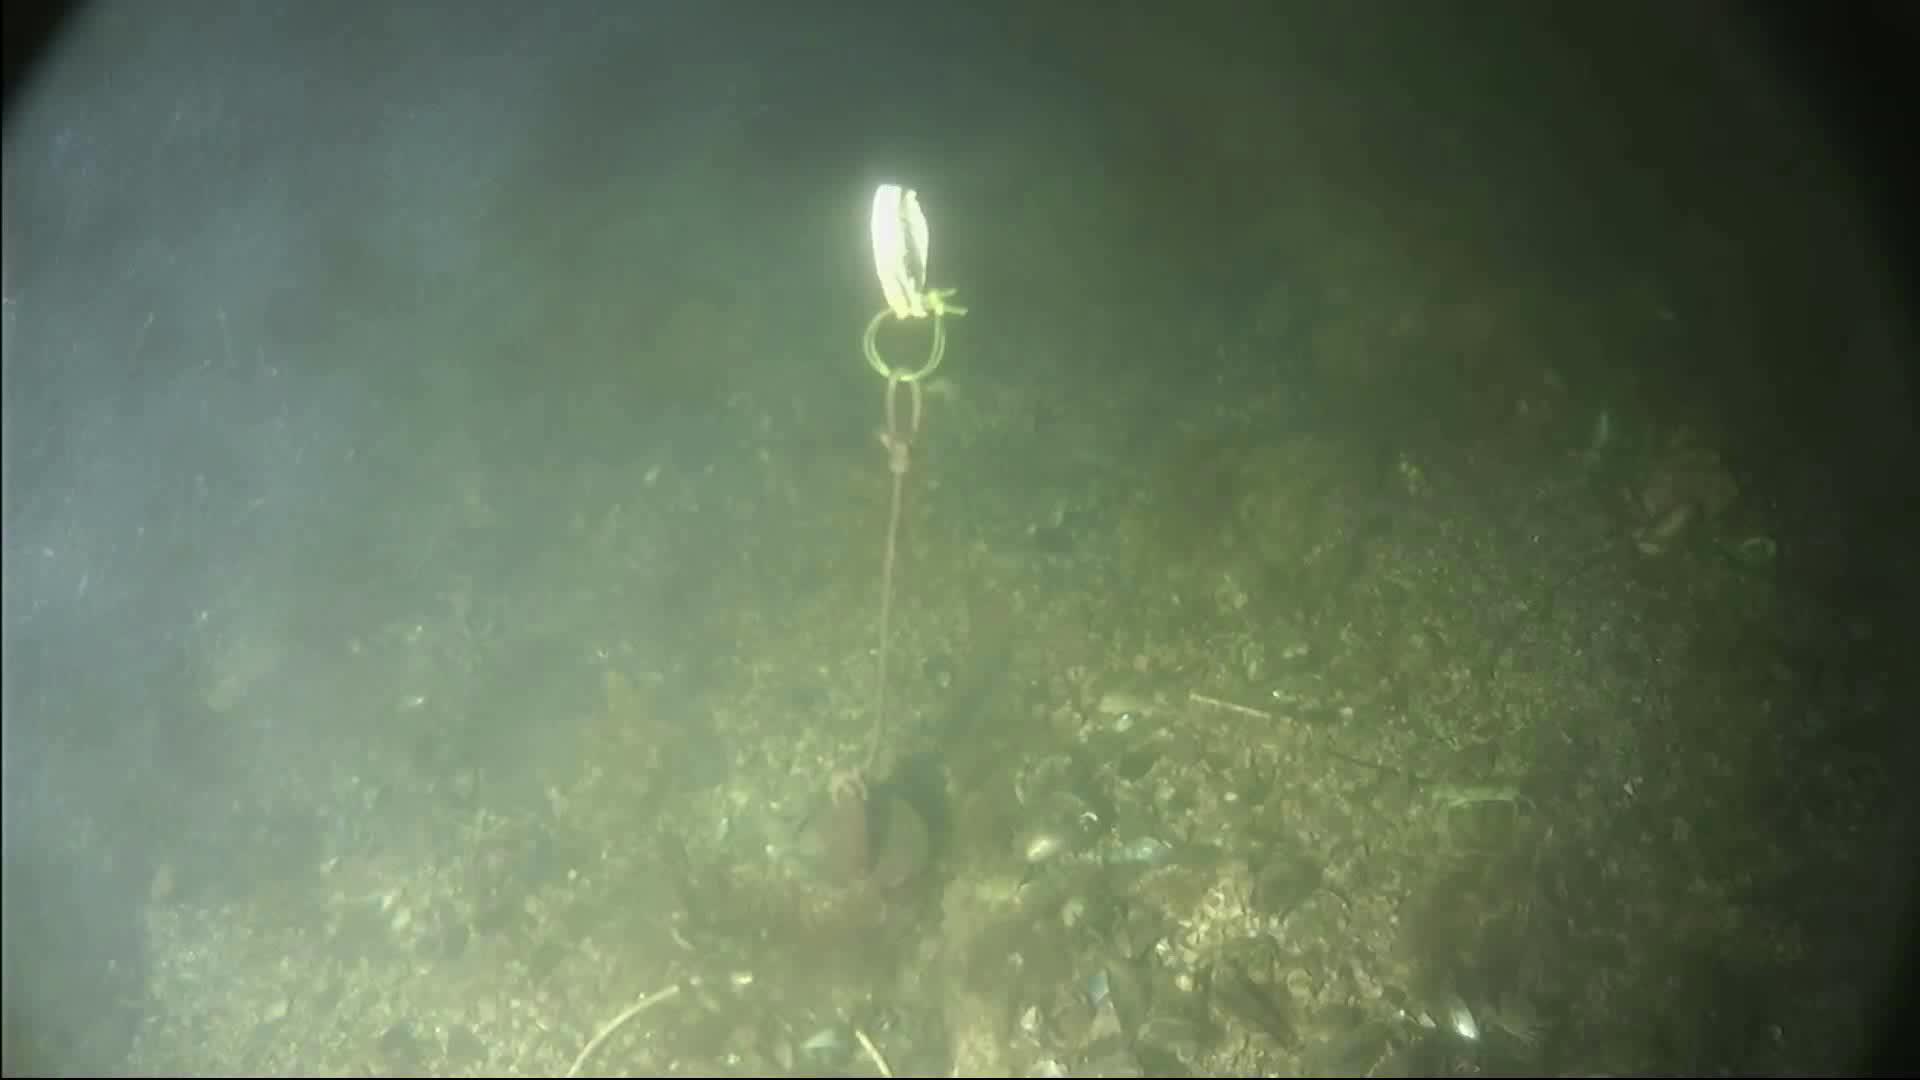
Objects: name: crab